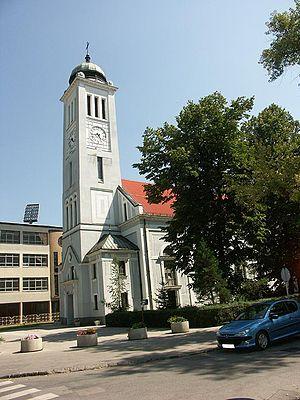
Cet article recense les monuments nationaux situés sur le territoire de la Ville de Zenica en Bosnie-Herzégovine et dans la Fédération de Bosnie-et-Herzégovine. La liste établie par la Commission pour la protection des monuments nationaux compte 9 monuments nationaux inscrits sur la liste principale.
Zenica est une ville de Bosnie-Herzégovine située dans le canton de Zenica-Doboj et dans la Fédération de Bosnie-et-Herzégovine. Selon les premiers résultats du recensement bosnien de 2013, la ville intra muros compte 73 751 habitants et sa zone métropolitaine, appelée « Ville de Zenica », 115 134.